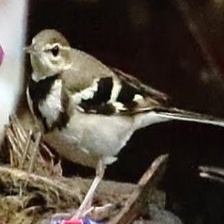
Species: FOREST WAGTAIL
Scientific name: DENDRONANTHUS INDICUS